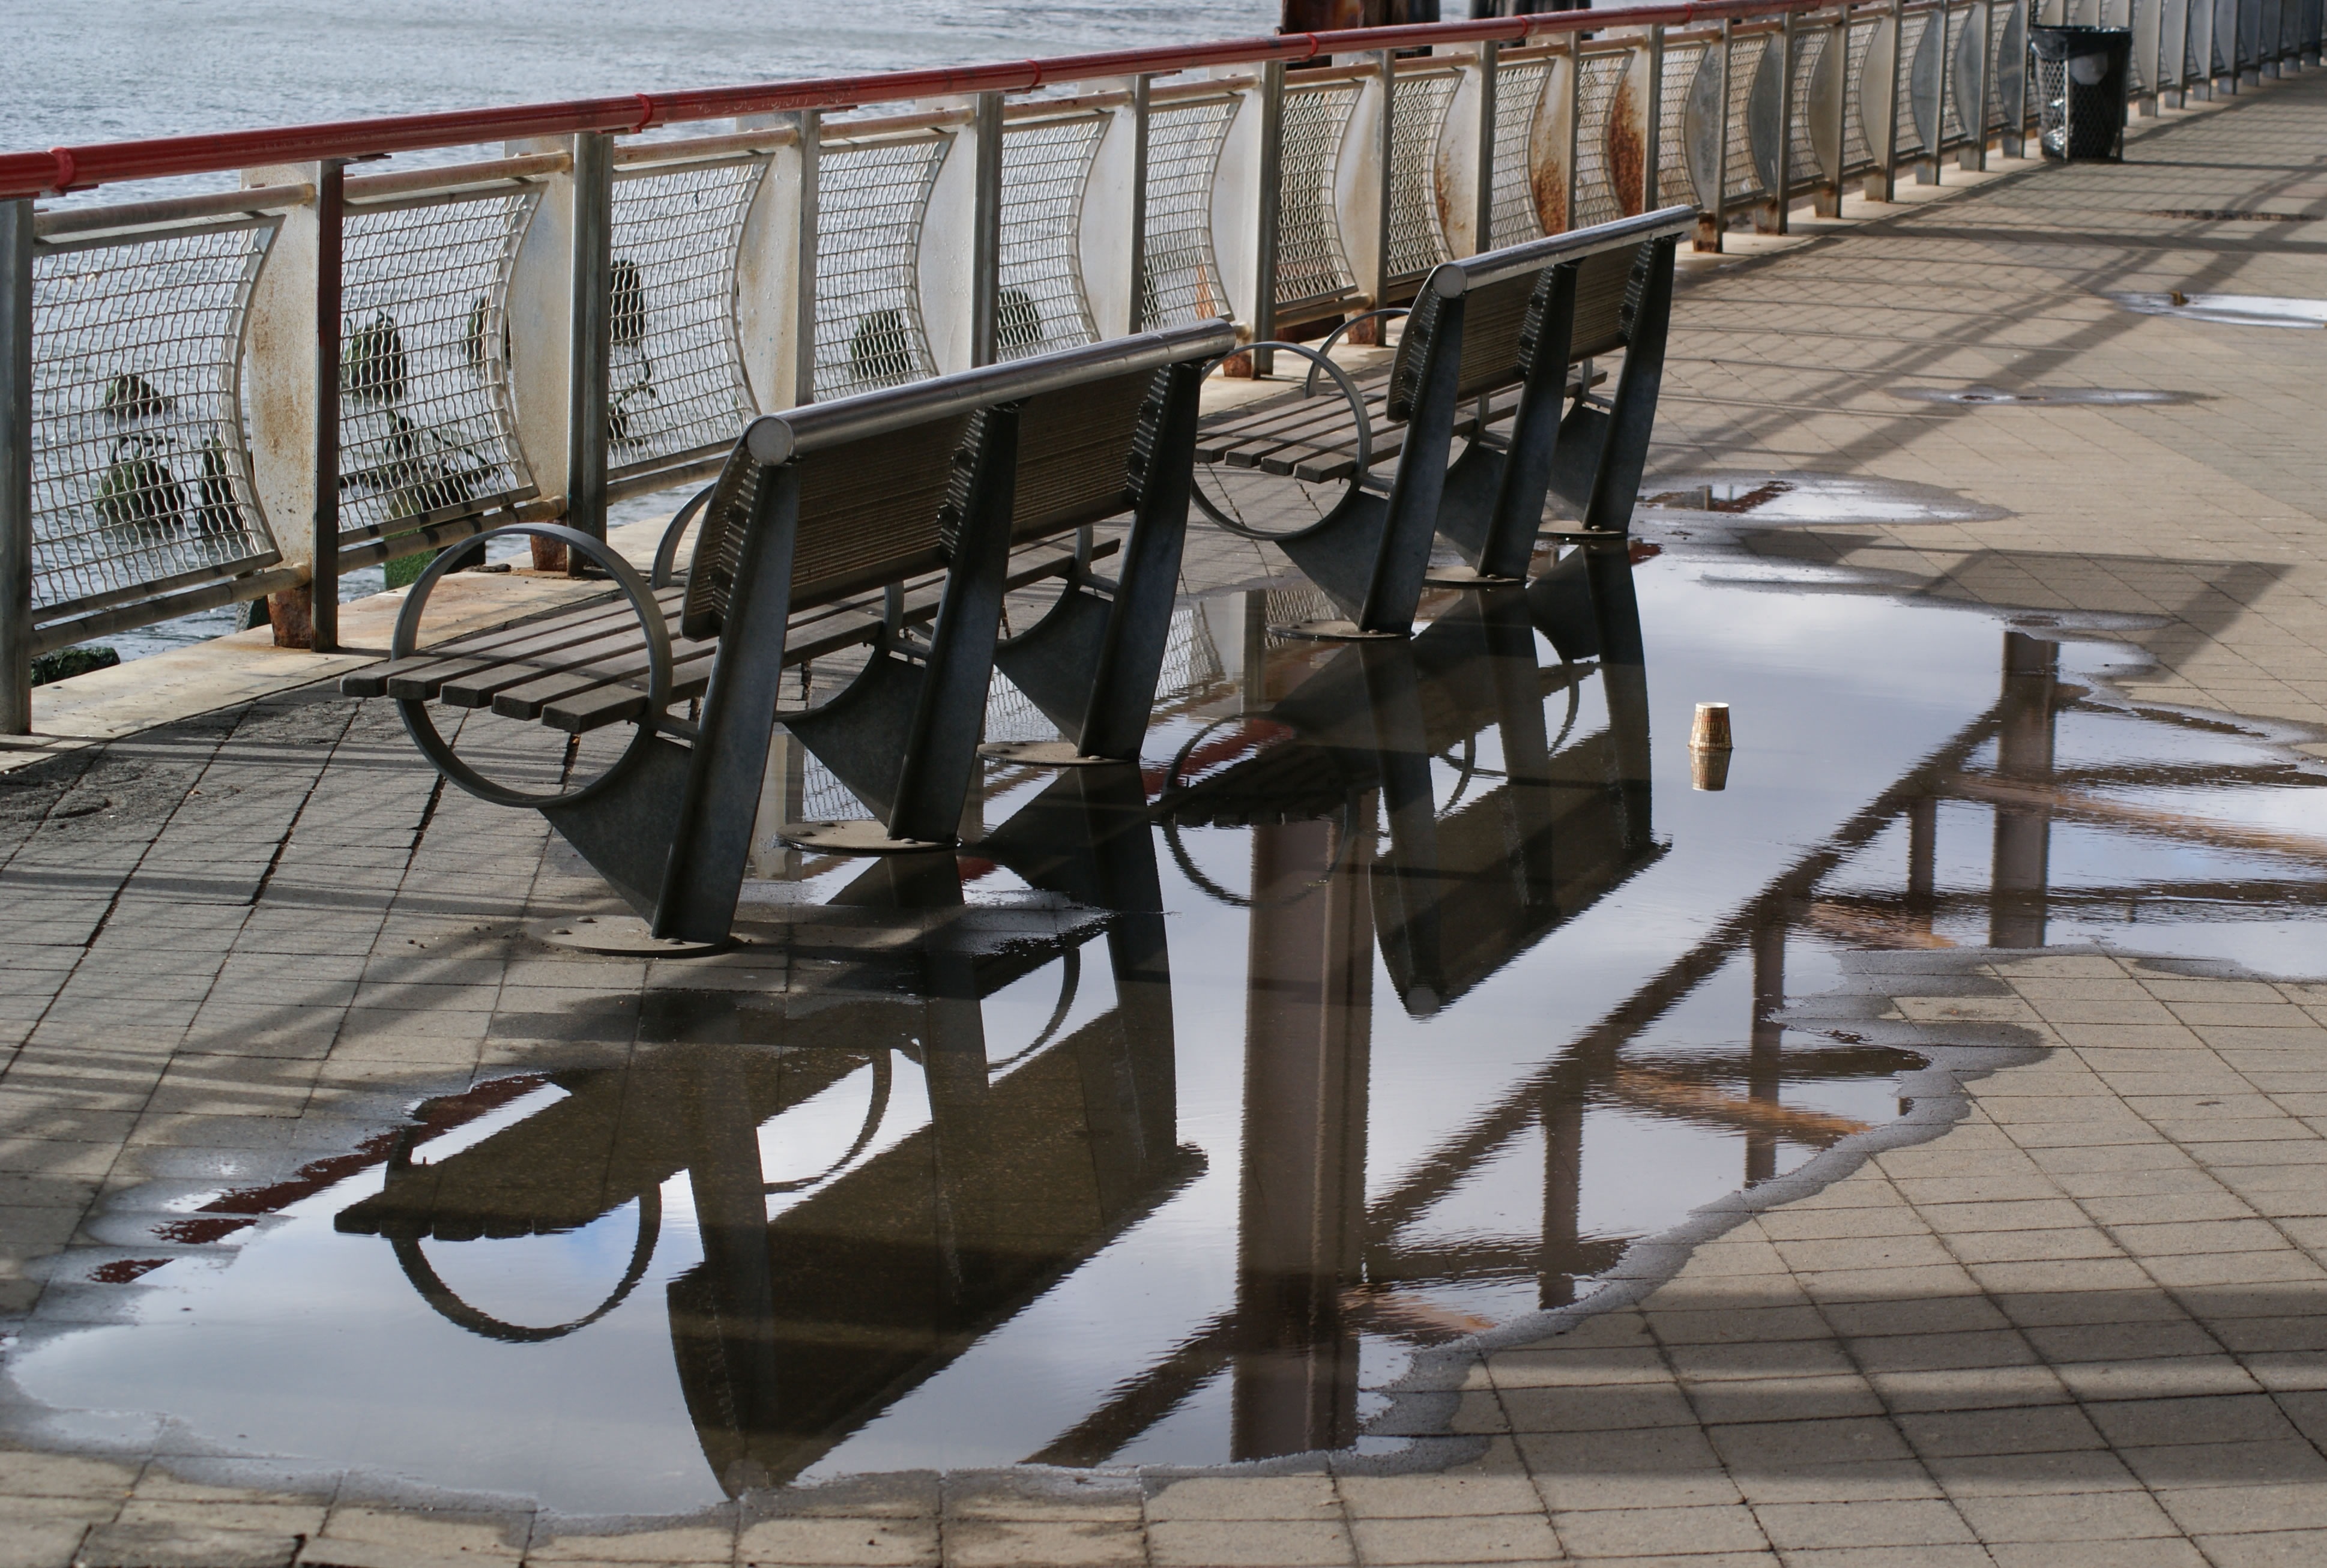
water, dock, abstract, wood, bench, wet, city, river, walkway, reflection, puddle, empty, furniture, handrail, scene, benches, baluster, outdoor structure